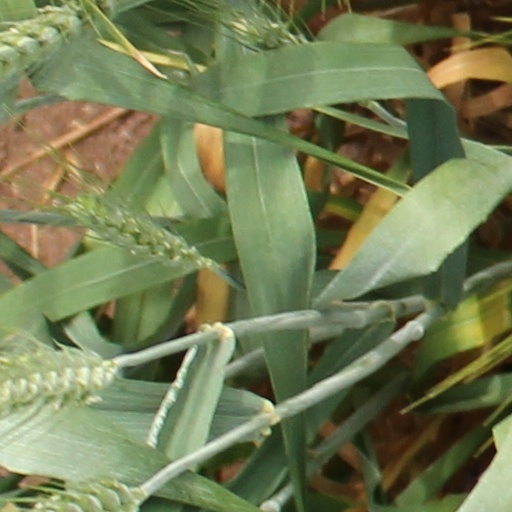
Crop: wheat